Garage rock

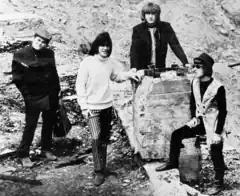
The Paupers in 1967

Like the United States, Canada experienced a large and vigorous garage rock movement. Vancouver's the Northwest Company, who recorded "Hard to Cry", had a power chord-driven approach. The Painted Ship were known for primal songs such as the angst-ridden "Frustration" and "Little White Lies", which Stansted Montfichet called a "punk classic". Chad Allan and the Reflections from Winnipeg, Manitoba, began in 1962 and had a hit in the mid-1960s, Johnny Kidd & the Pirates' "Shakin' All Over", then went on to greater success in the late 1960s and early 1970s as the Guess Who.